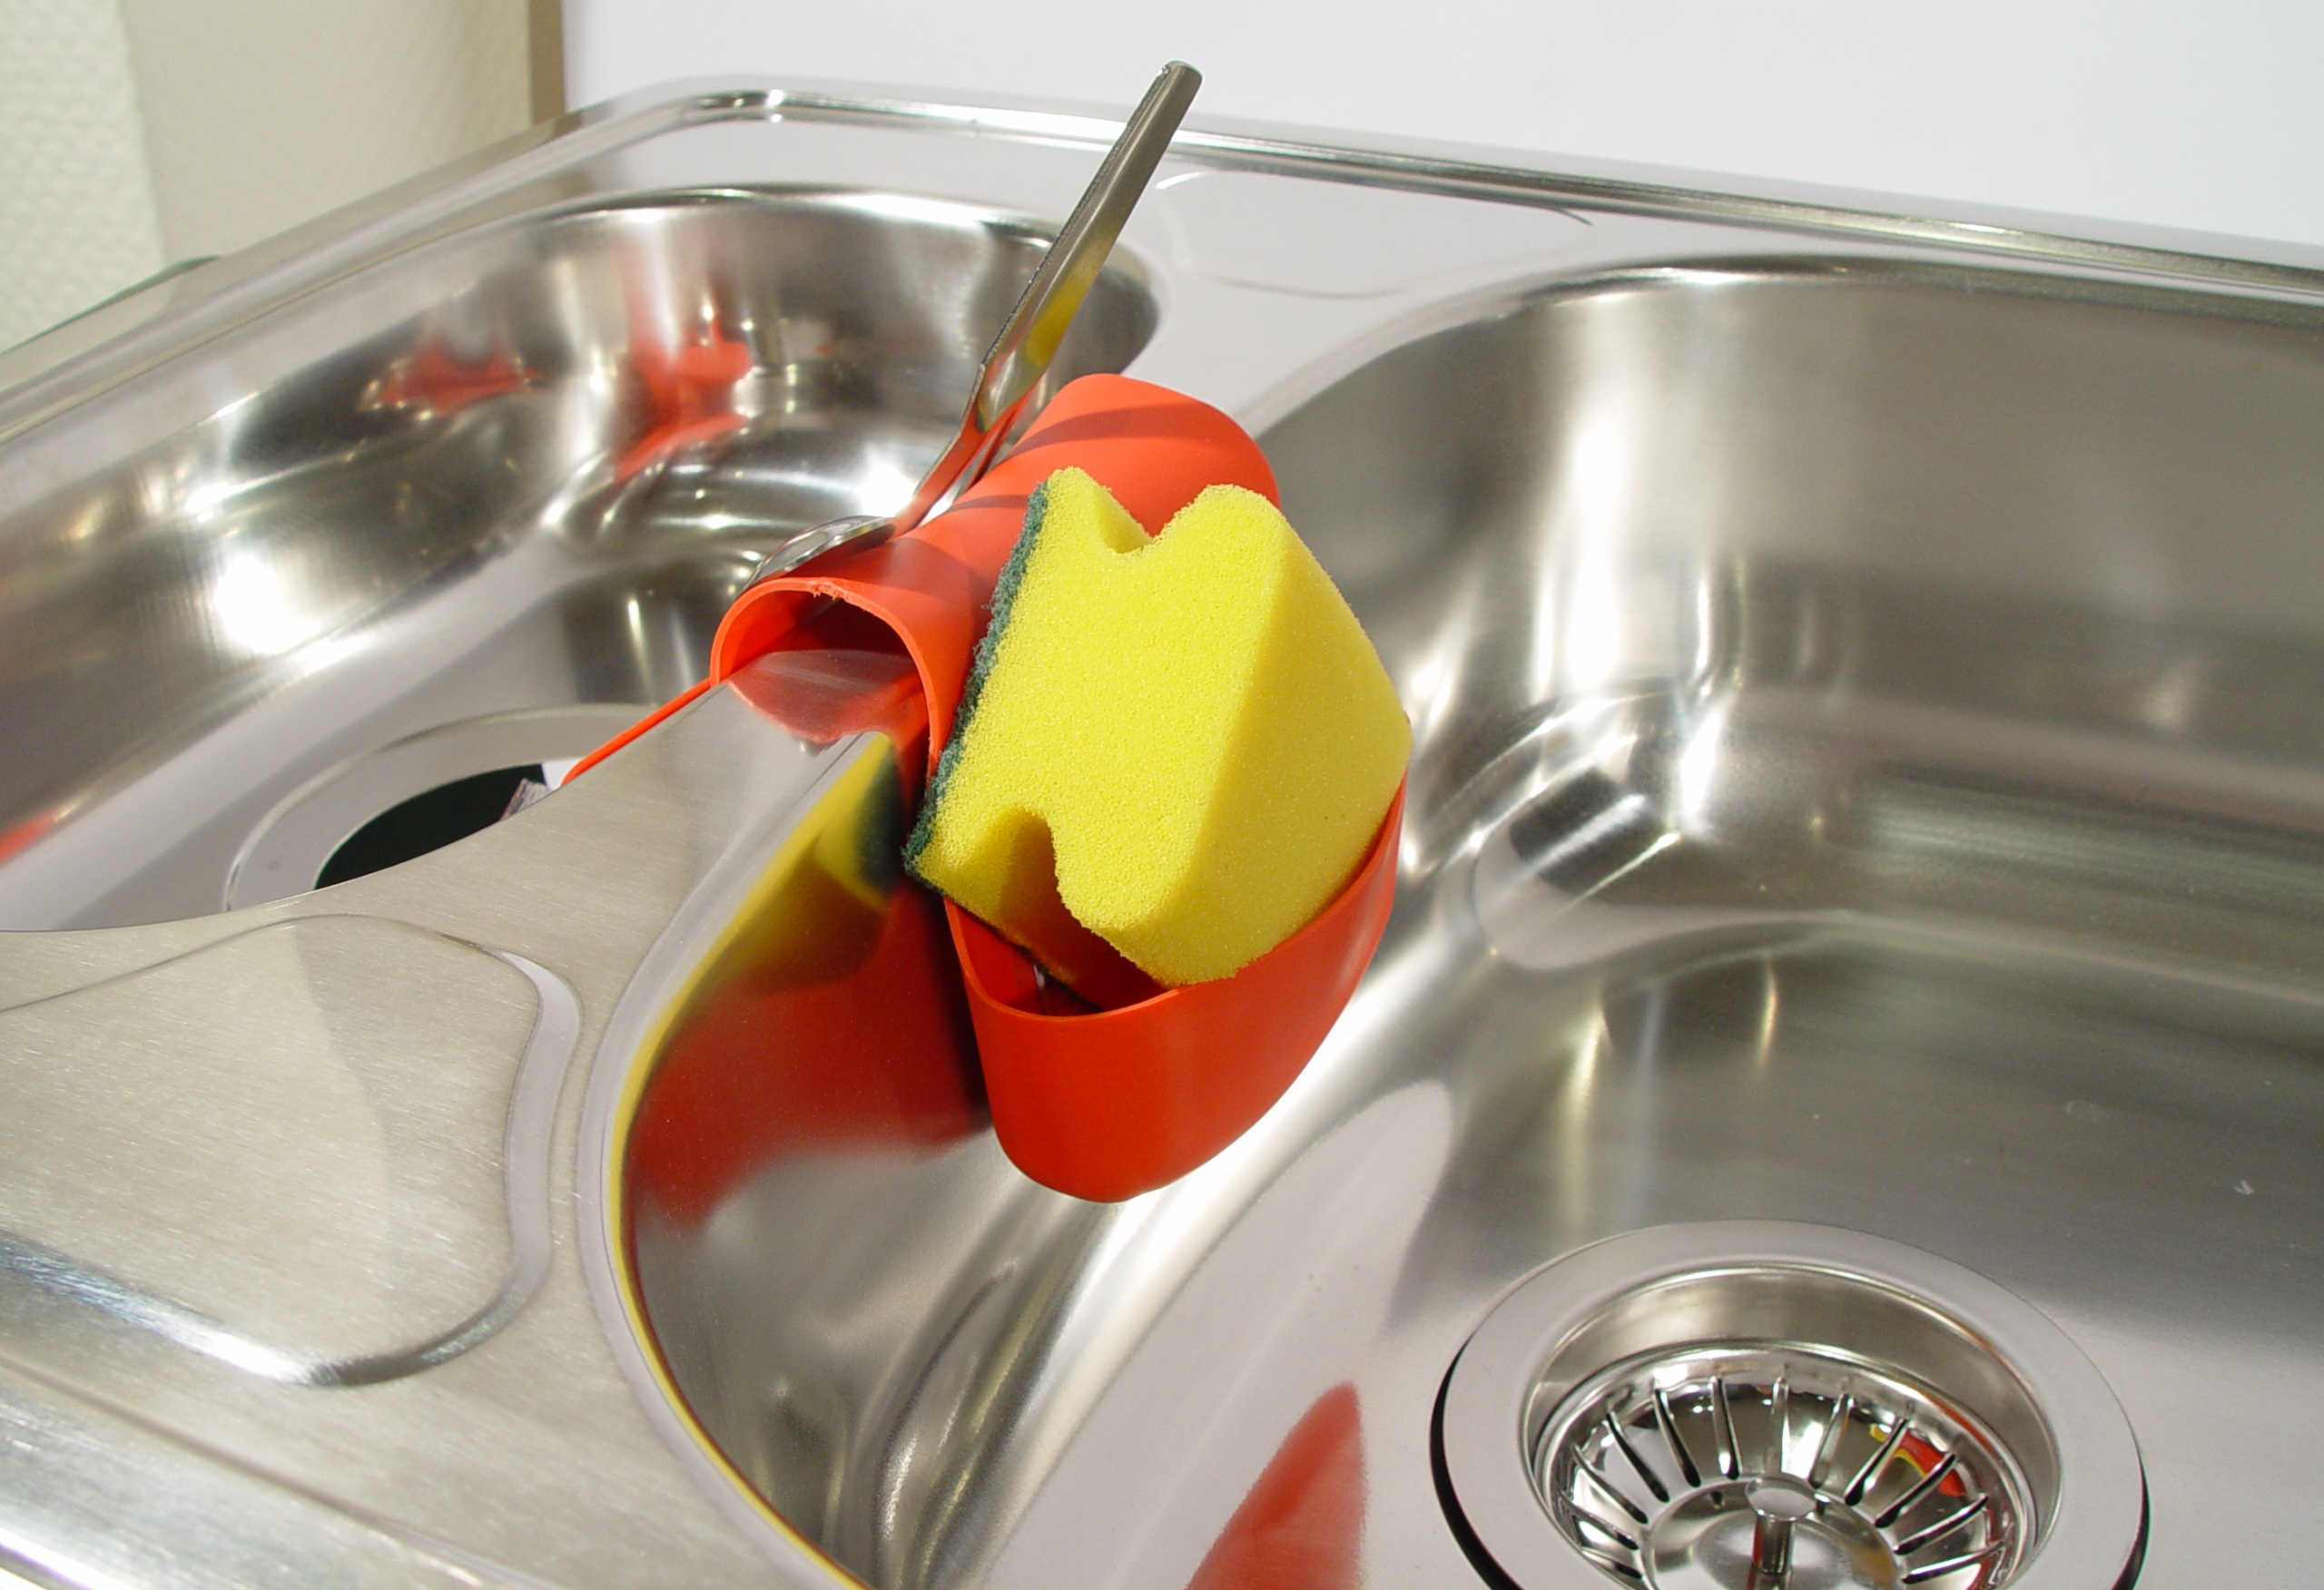
glass, dish, meal, food, kitchen, sink, cookware, scourer, bakeware